Snowdon

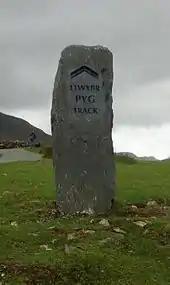
Standing stone marking the start of the Pyg Track at Pen-y-Pass

The route over Y Lliwedd is more frequently used for descent than ascent, and forms the second half of the Snowdon Horseshoe walk, the ascent being over Crib Goch. It is reached from the summit by following the Watkin Path down to Bwlch y Saethau, and then continuing along the ridge to the twin summits of Y Lliwedd. The path then drops down to Cwm Dyli to join the Miners' Track towards Pen-y-Pass.